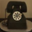
Label: telephone